Operation Harvest Festival

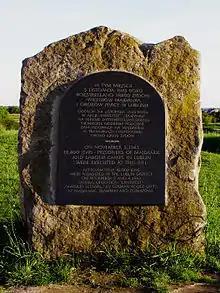
Memorial plaque at Majdanek

3 November was dubbed "Bloody Wednesday" by Majdanek prisoners. Following the operation, ten labor camps for Jews in the Lublin District (including Dęblin–Irena and Budzyń) had about 10,000 Jews still alive. The Jews at Budzyń were not executed, despite the camp's status as a subcamp of Majdanek. According to survivors, a few Jews were taken from Budzyń to Majdanek, returning with bloody clothing and tales of the massacre. Israeli historian David Silberklang attributes the survival of the camp to the desire of local German functionaries to continue benefiting financially from slave labor and avoid a transfer to the front, but states it is unclear why the camp escaped Himmler's notice.